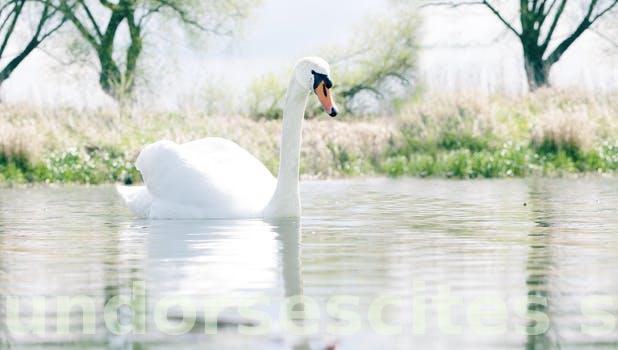
Label: Watermark